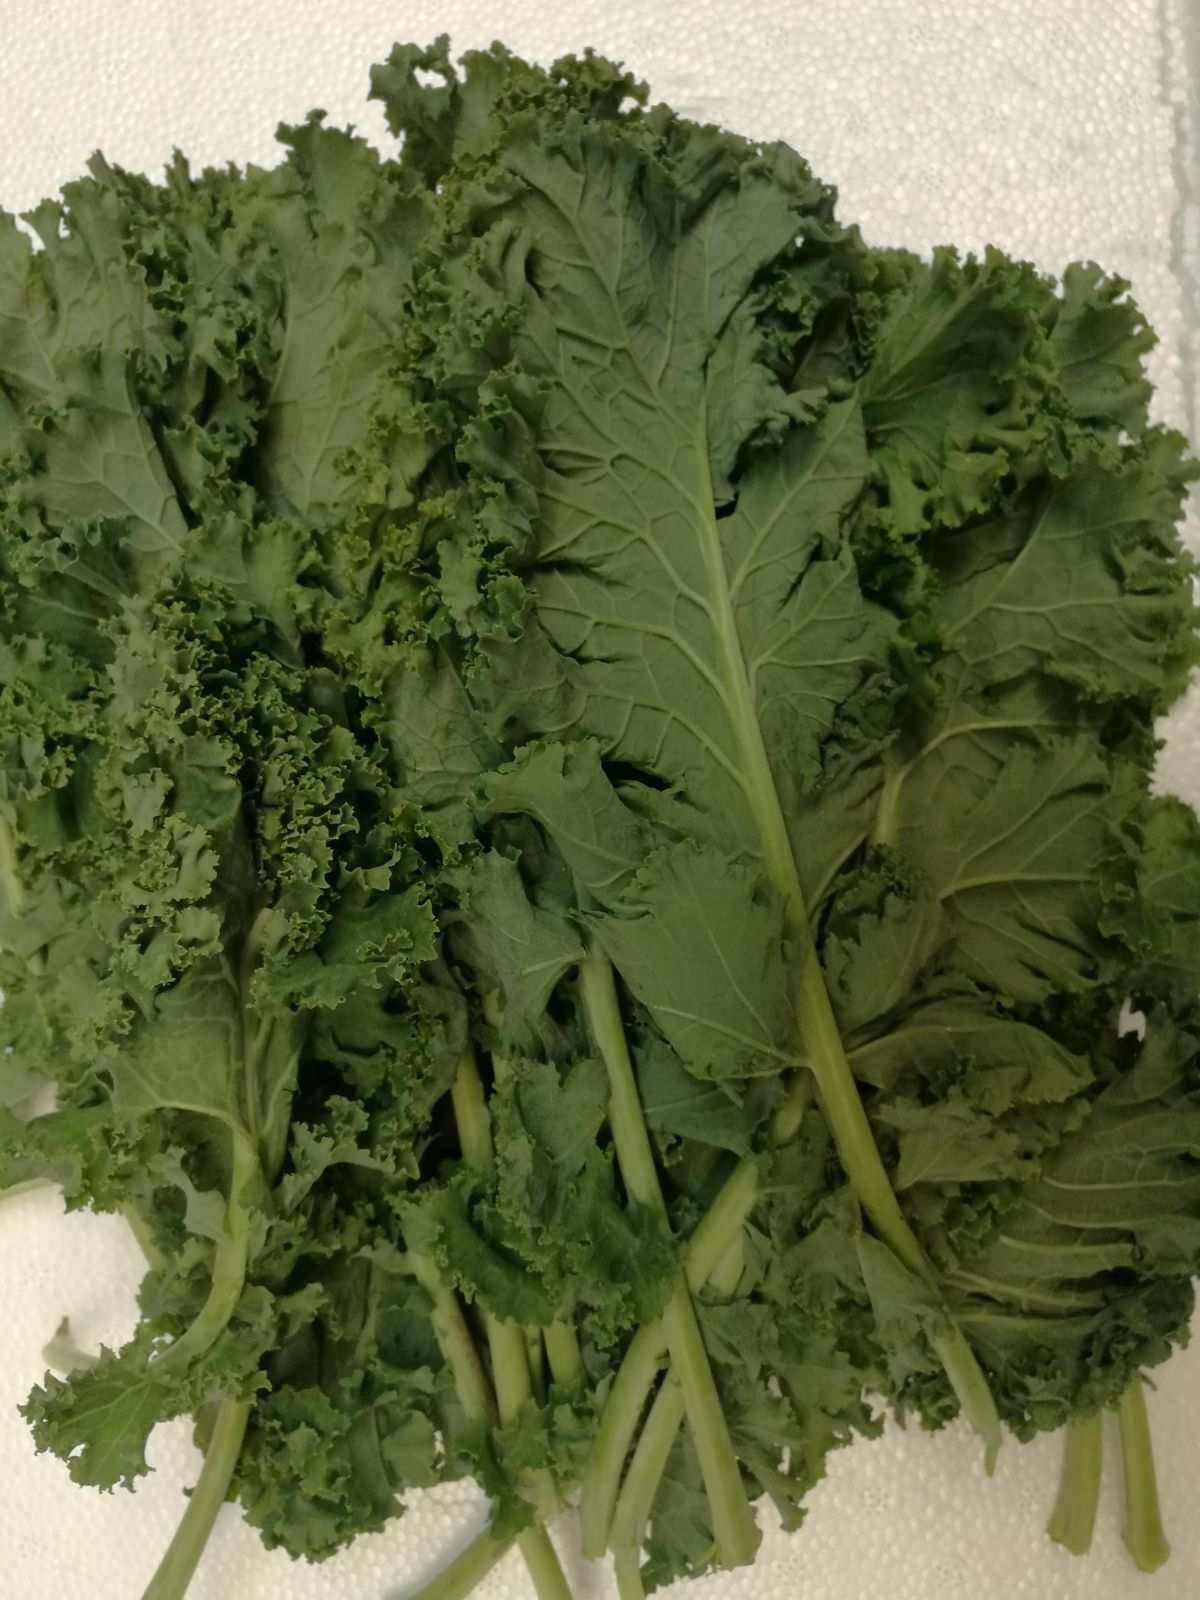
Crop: unknown
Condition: cabbage